Calabar

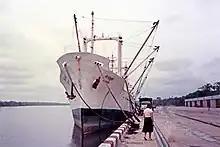
A merchantman docked in Calabar, 1981

When Portuguese explorers in the 15th century reached this part of the Guinea coast, they called the tribes of the area "Calabar". These historic inhabitants were Efiks, Efuts and Quas. The Efik people migrated from the area of the Niger River to the shores of Calabar. They were fleeing civil war with their kindred and the Ibibio people.